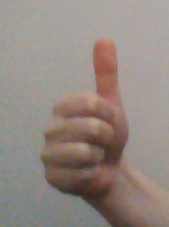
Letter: aleff